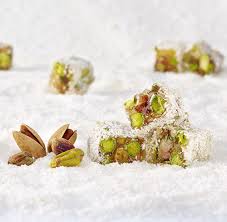
Yemek: lokum